James McRae (United States Army officer)

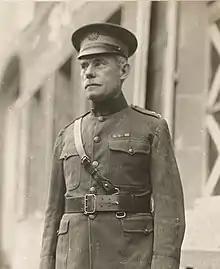
James McRae in Chatel-Chéhéry, France, October 25, 1918.

Major General James Henry McRae (December 24, 1863 – May 1, 1940) was a United States Army officer who served in numerous conflicts during his military career.